Peruvian Amazonia

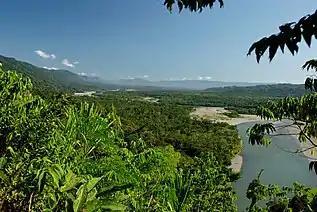
The Amazon rainforest in Manu National Park

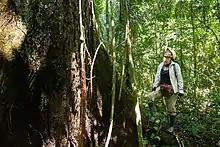
Peruvian researcher next to the "Dipteryx micrantha" tree

The lowland jungle (in Spanish "Selva Baja") is also known as "Omagua region", "Walla", "Anti", Amazonian rainforest or Amazon basin. This ecoregion is the largest of Peru, standing between 80 and 1,000 meters above sea level. It has very warm weather with an average temperature of 28 °C, high relative humidity (over 75%) and yearly rainfall of approximately . Its soils are very heterogeneous, but almost all have river origins. Because of high temperatures and high rainfall, they are poor soils with few nutrients.